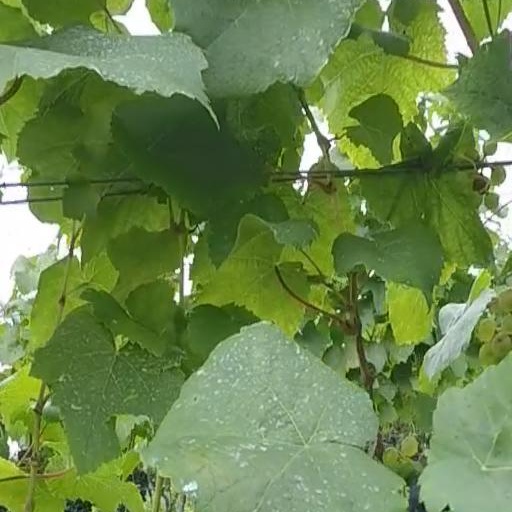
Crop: grape